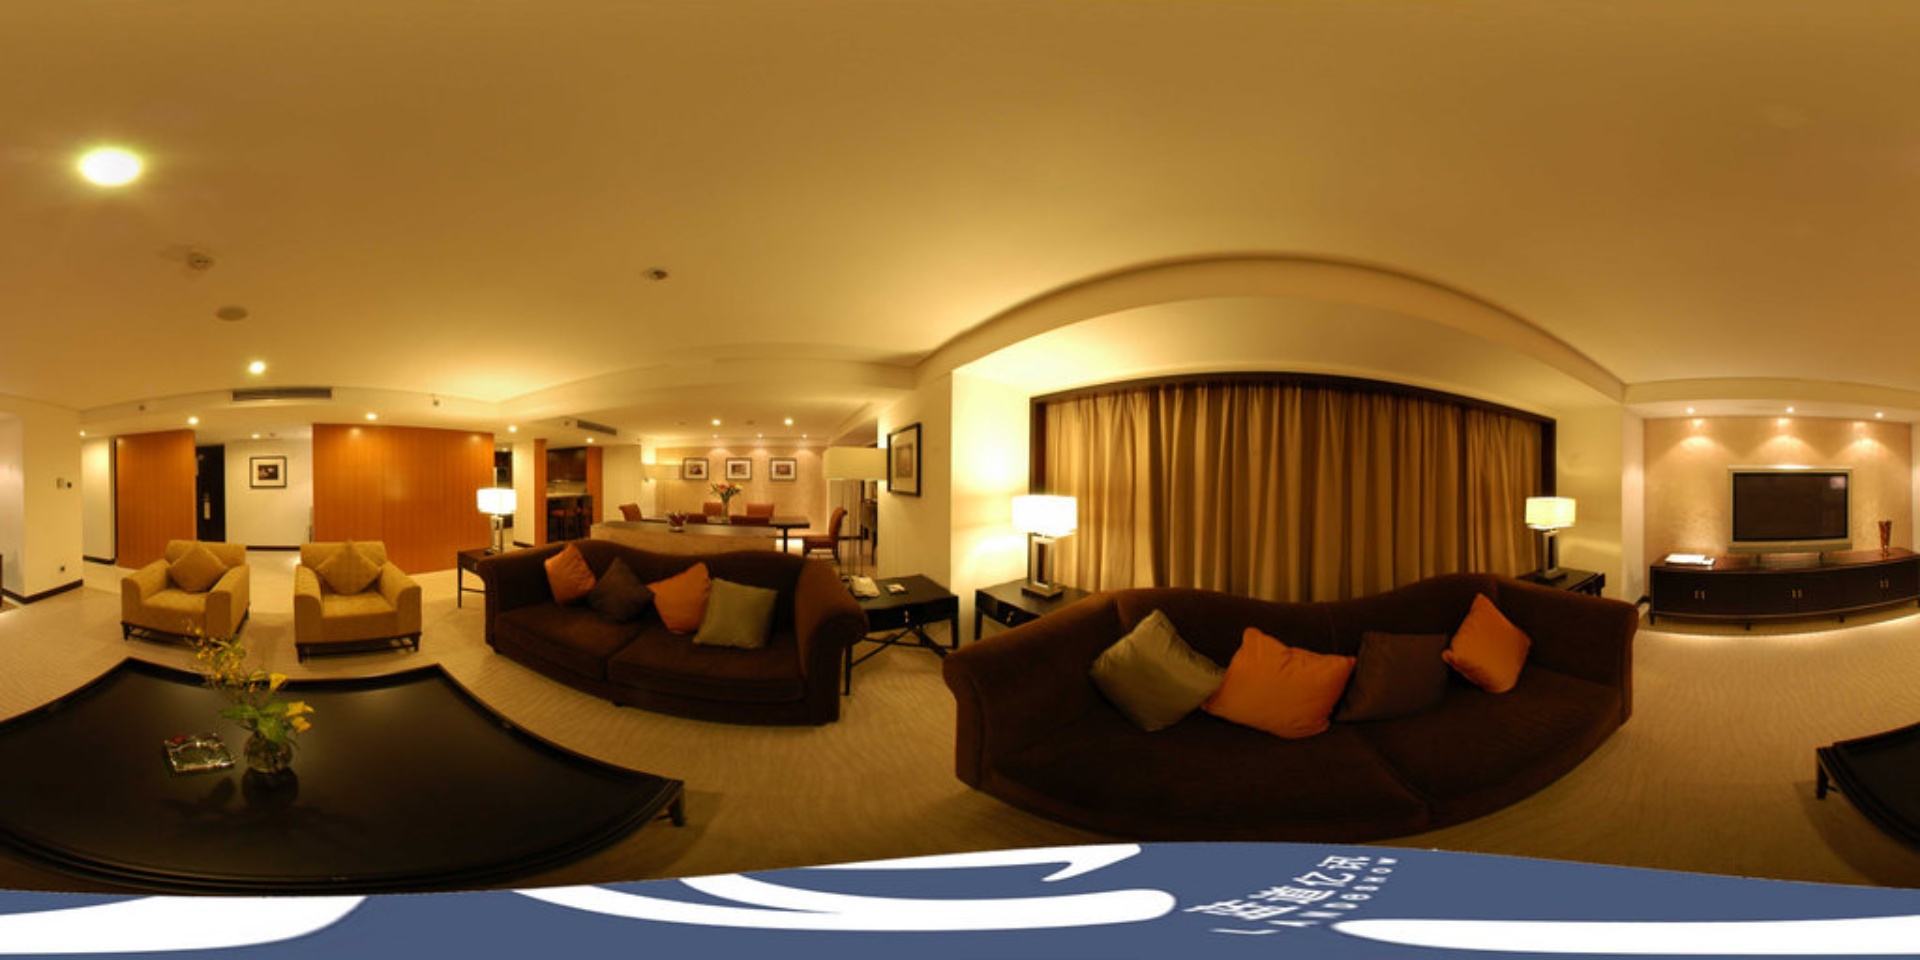
Referred object: the flat-screen TV on the wall

Referred object: the wall-mounted flat-screen TV

Referred object: turn right, the lamp on the side table next to the curtains